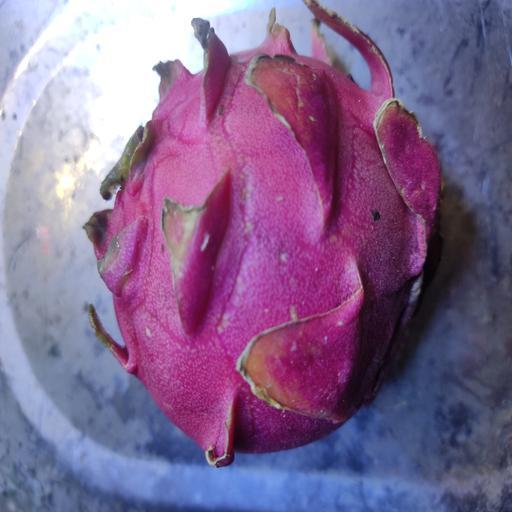
Crop type: Dragon